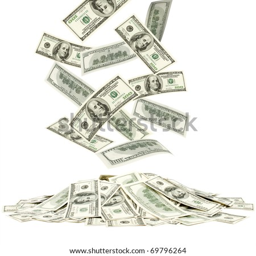
dollars falling to the stack of dollars